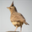
Label: bird